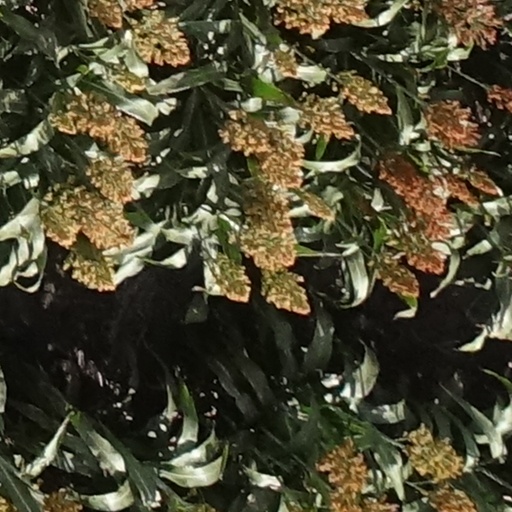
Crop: sorghum